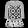
Label: Dress